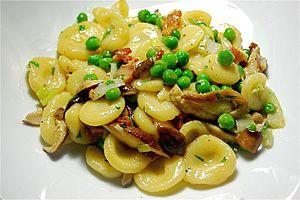
Les orecchiette sont des pâtes alimentaires en forme de petites oreilles — oreille se dit orecchio en italien — originaires de la région des Pouilles et du Basilicate.